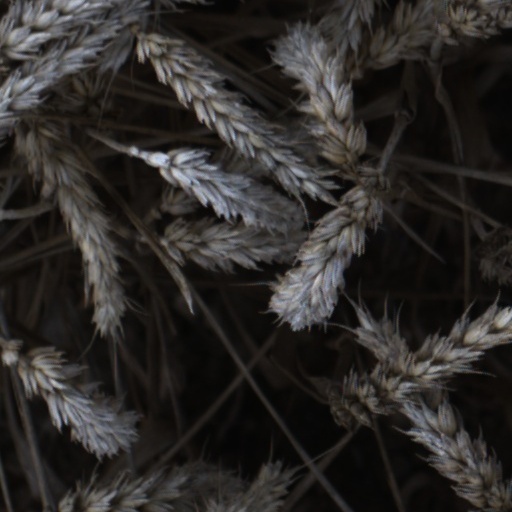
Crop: wheat